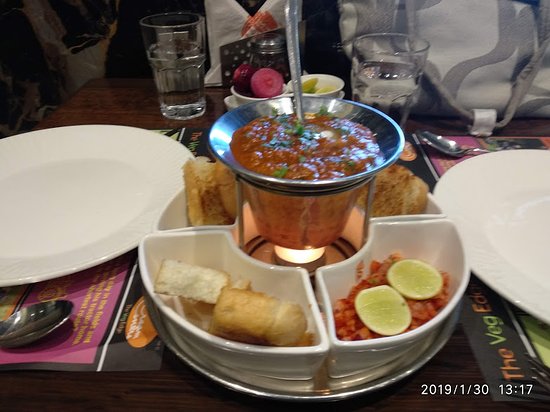
Dish: pav_bhaji